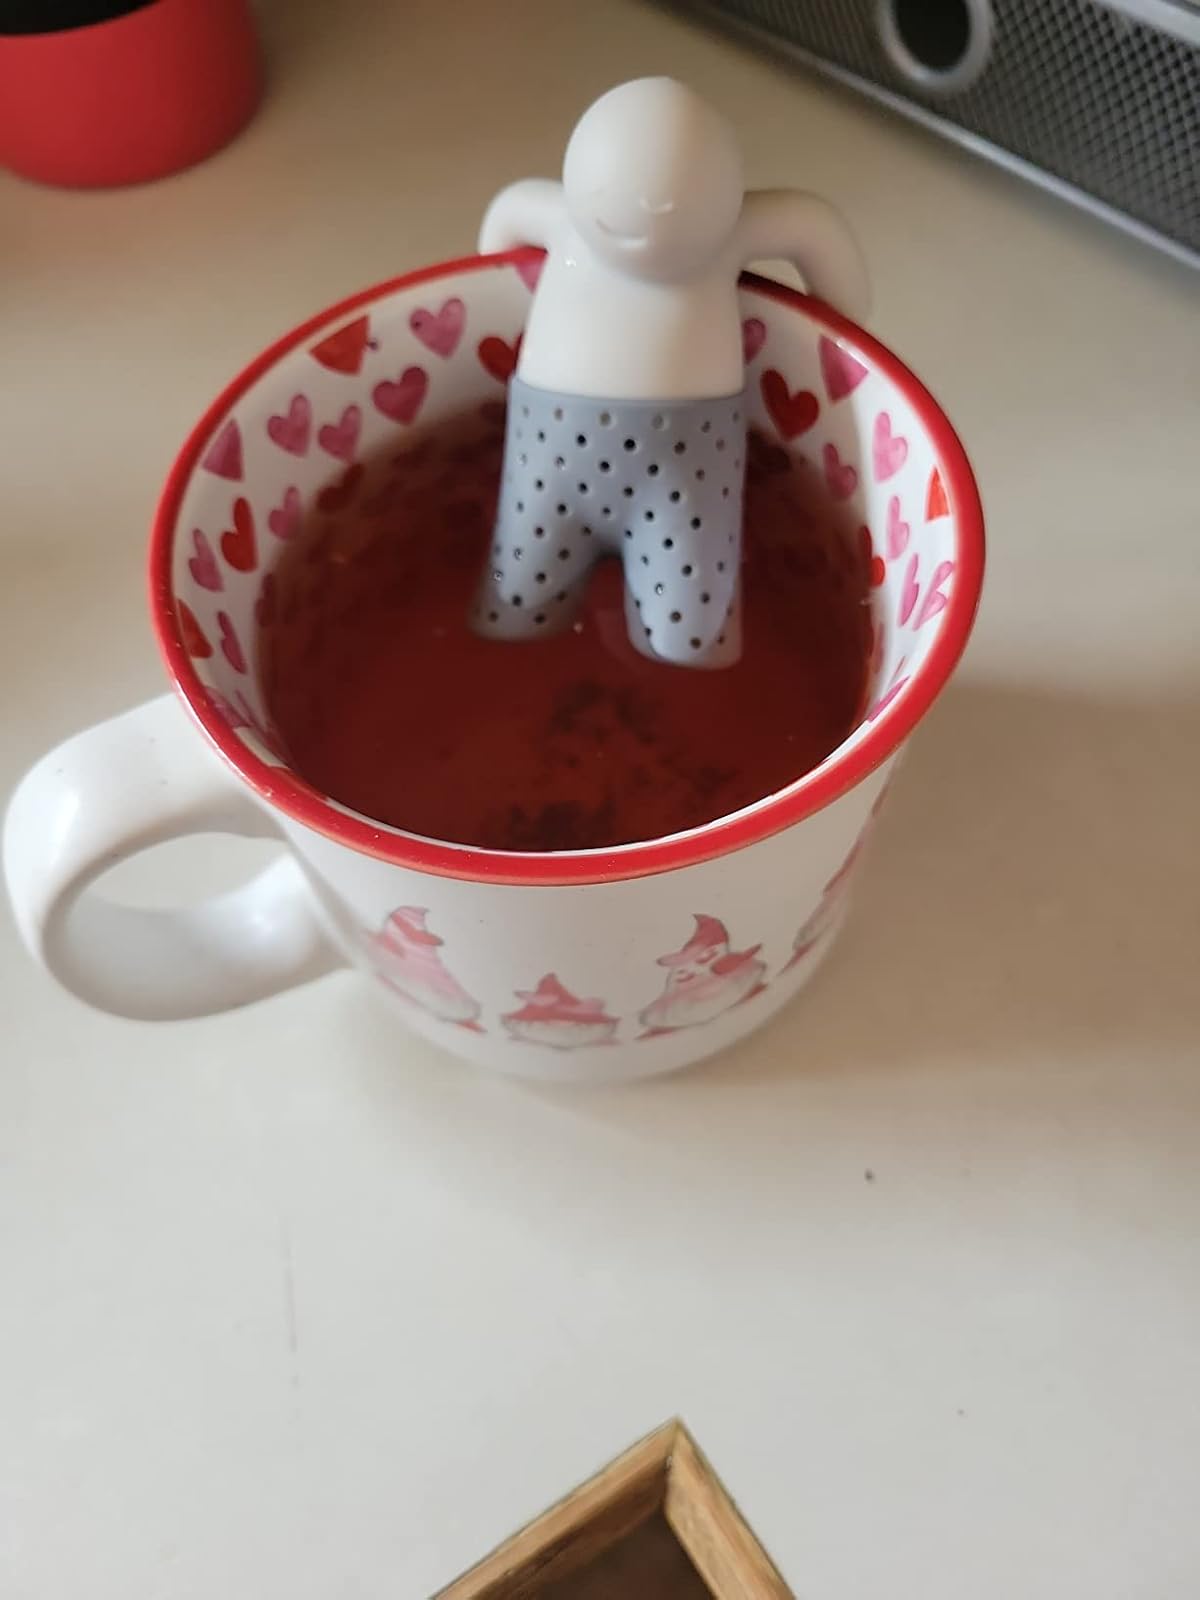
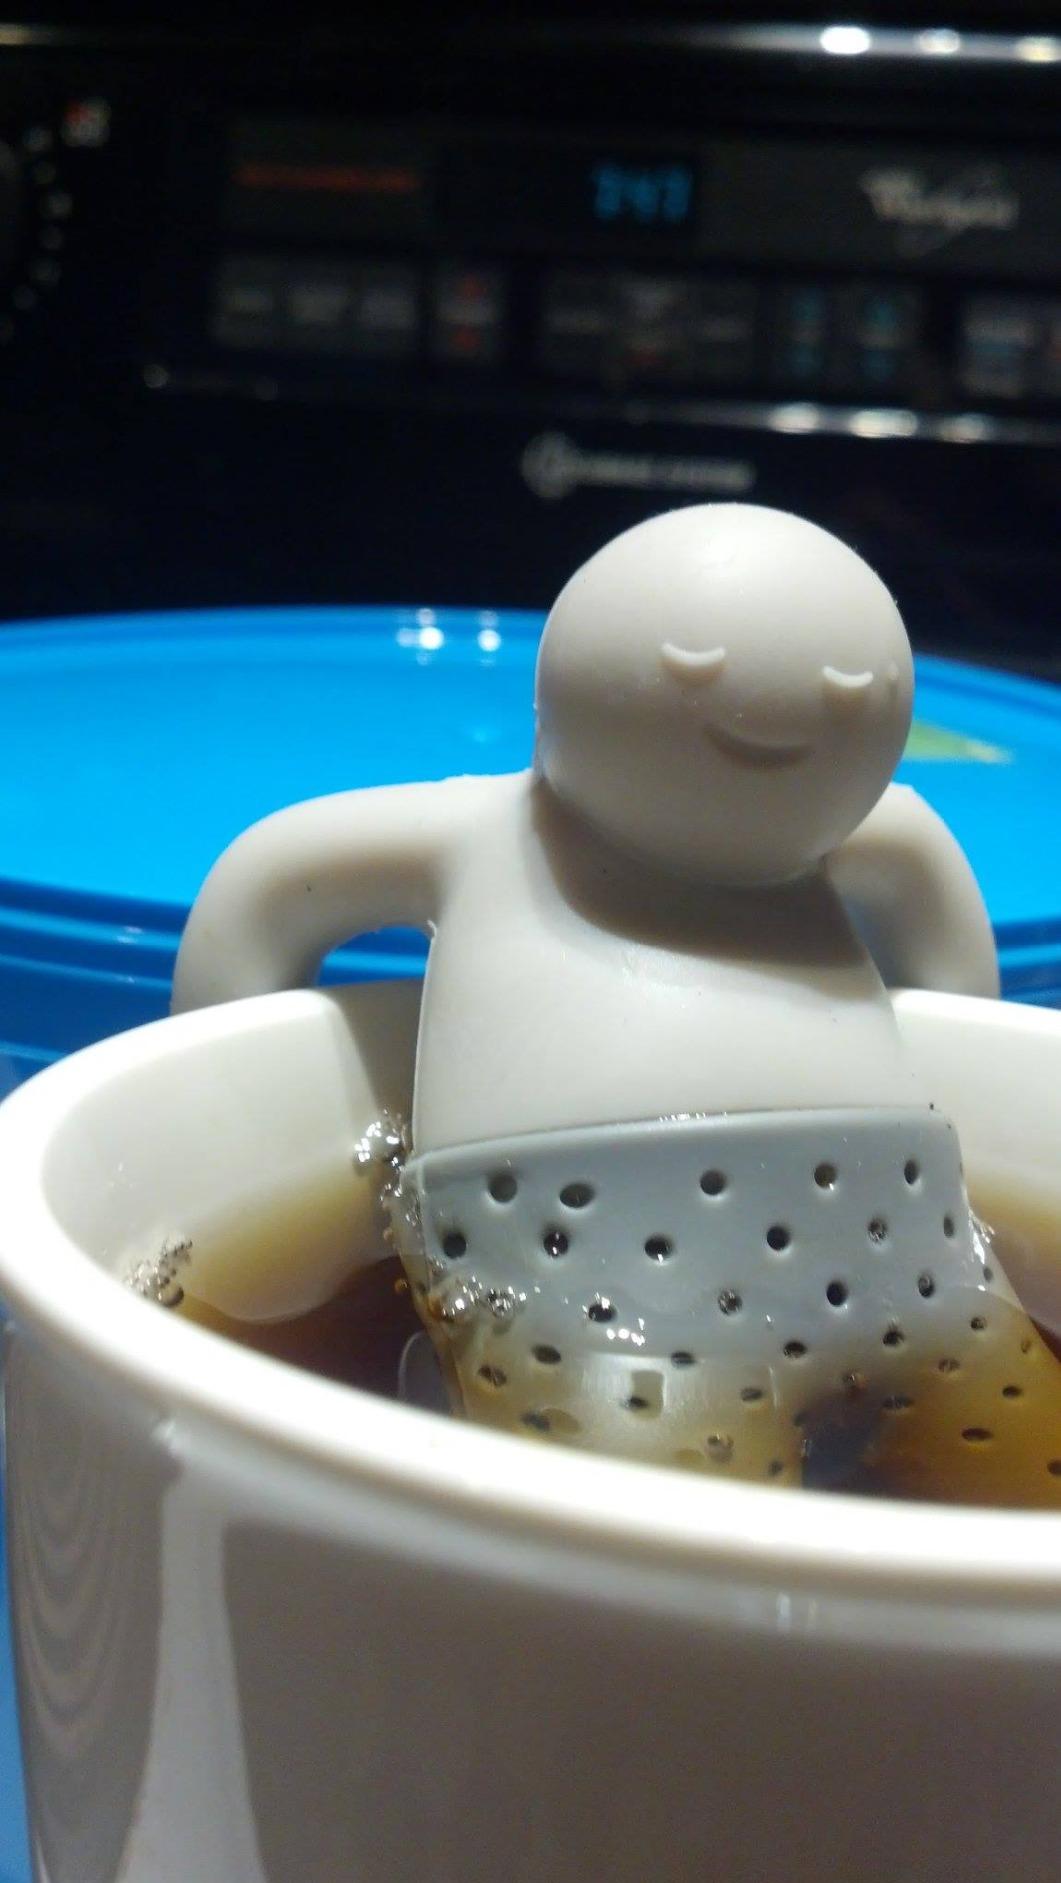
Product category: items_tea
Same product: yes